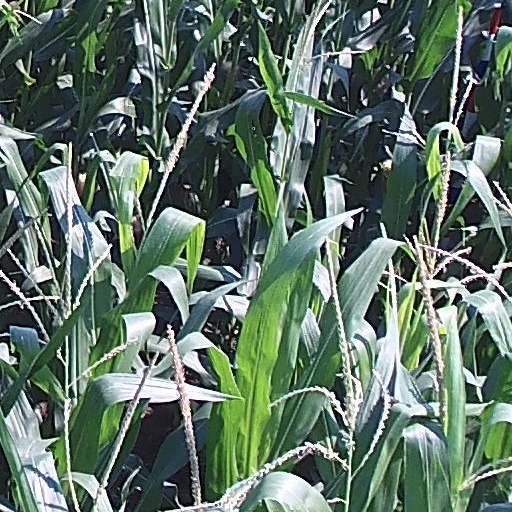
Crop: maize; corn